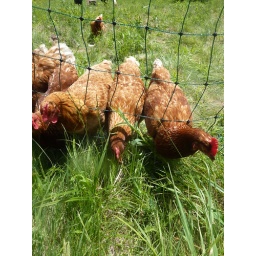
i love chickens! these guys, down the road from my aunt's house in new hampshire, were incredibly friendly!